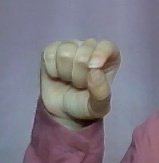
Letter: fa